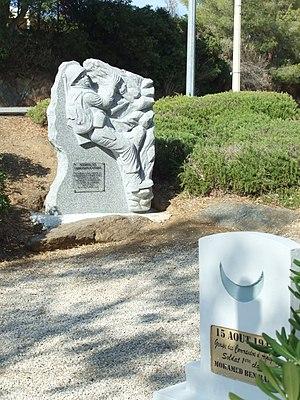
Mémorial des commandos d'Afrique, au Lavandou, pointe de la Fossette. Texte plaque
Le Groupe des Commandos d'Afrique, qui deviendra le 5ᵉ bataillon de choc, est issu des Corps Francs d'Afrique. C'est une ancienne unité parachutiste de l’armée de terre française, créée en décembre 1942 et dissoute le 1ᵉʳ octobre 1945 afin de constituer le 2ᵉ bataillon du 1ᵉʳ régiment d'infanterie de choc aéroporté de la 24ᵉ division aéroportée.